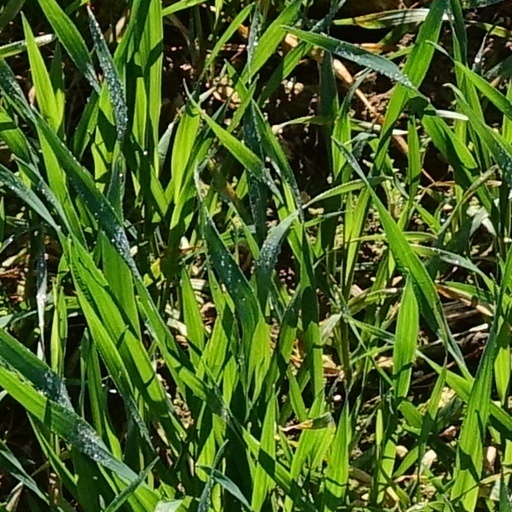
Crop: wheat